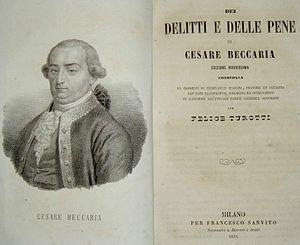
La littérature italienne naît avec les œuvres poétiques écrites en diverses langues régionales de l'Italie et qui se développent aux environs du XIᵉ siècle. Au XIIIᵉ siècle seulement débute la tradition littéraire en langue italienne, c'est-à-dire dans le dialecte toscan, de Florence, Pise et Sienne, qui s'est imposé et enrichi, sous l'influence et les apports romans, principalement de la langue d'oc et de la langue d'oïl, même si certains considèrent le Cantique des créatures de saint François d'Assise, écrit dans le dialecte italien de l'Ombrie autour de 1220, comme le premier document littéraire italien.